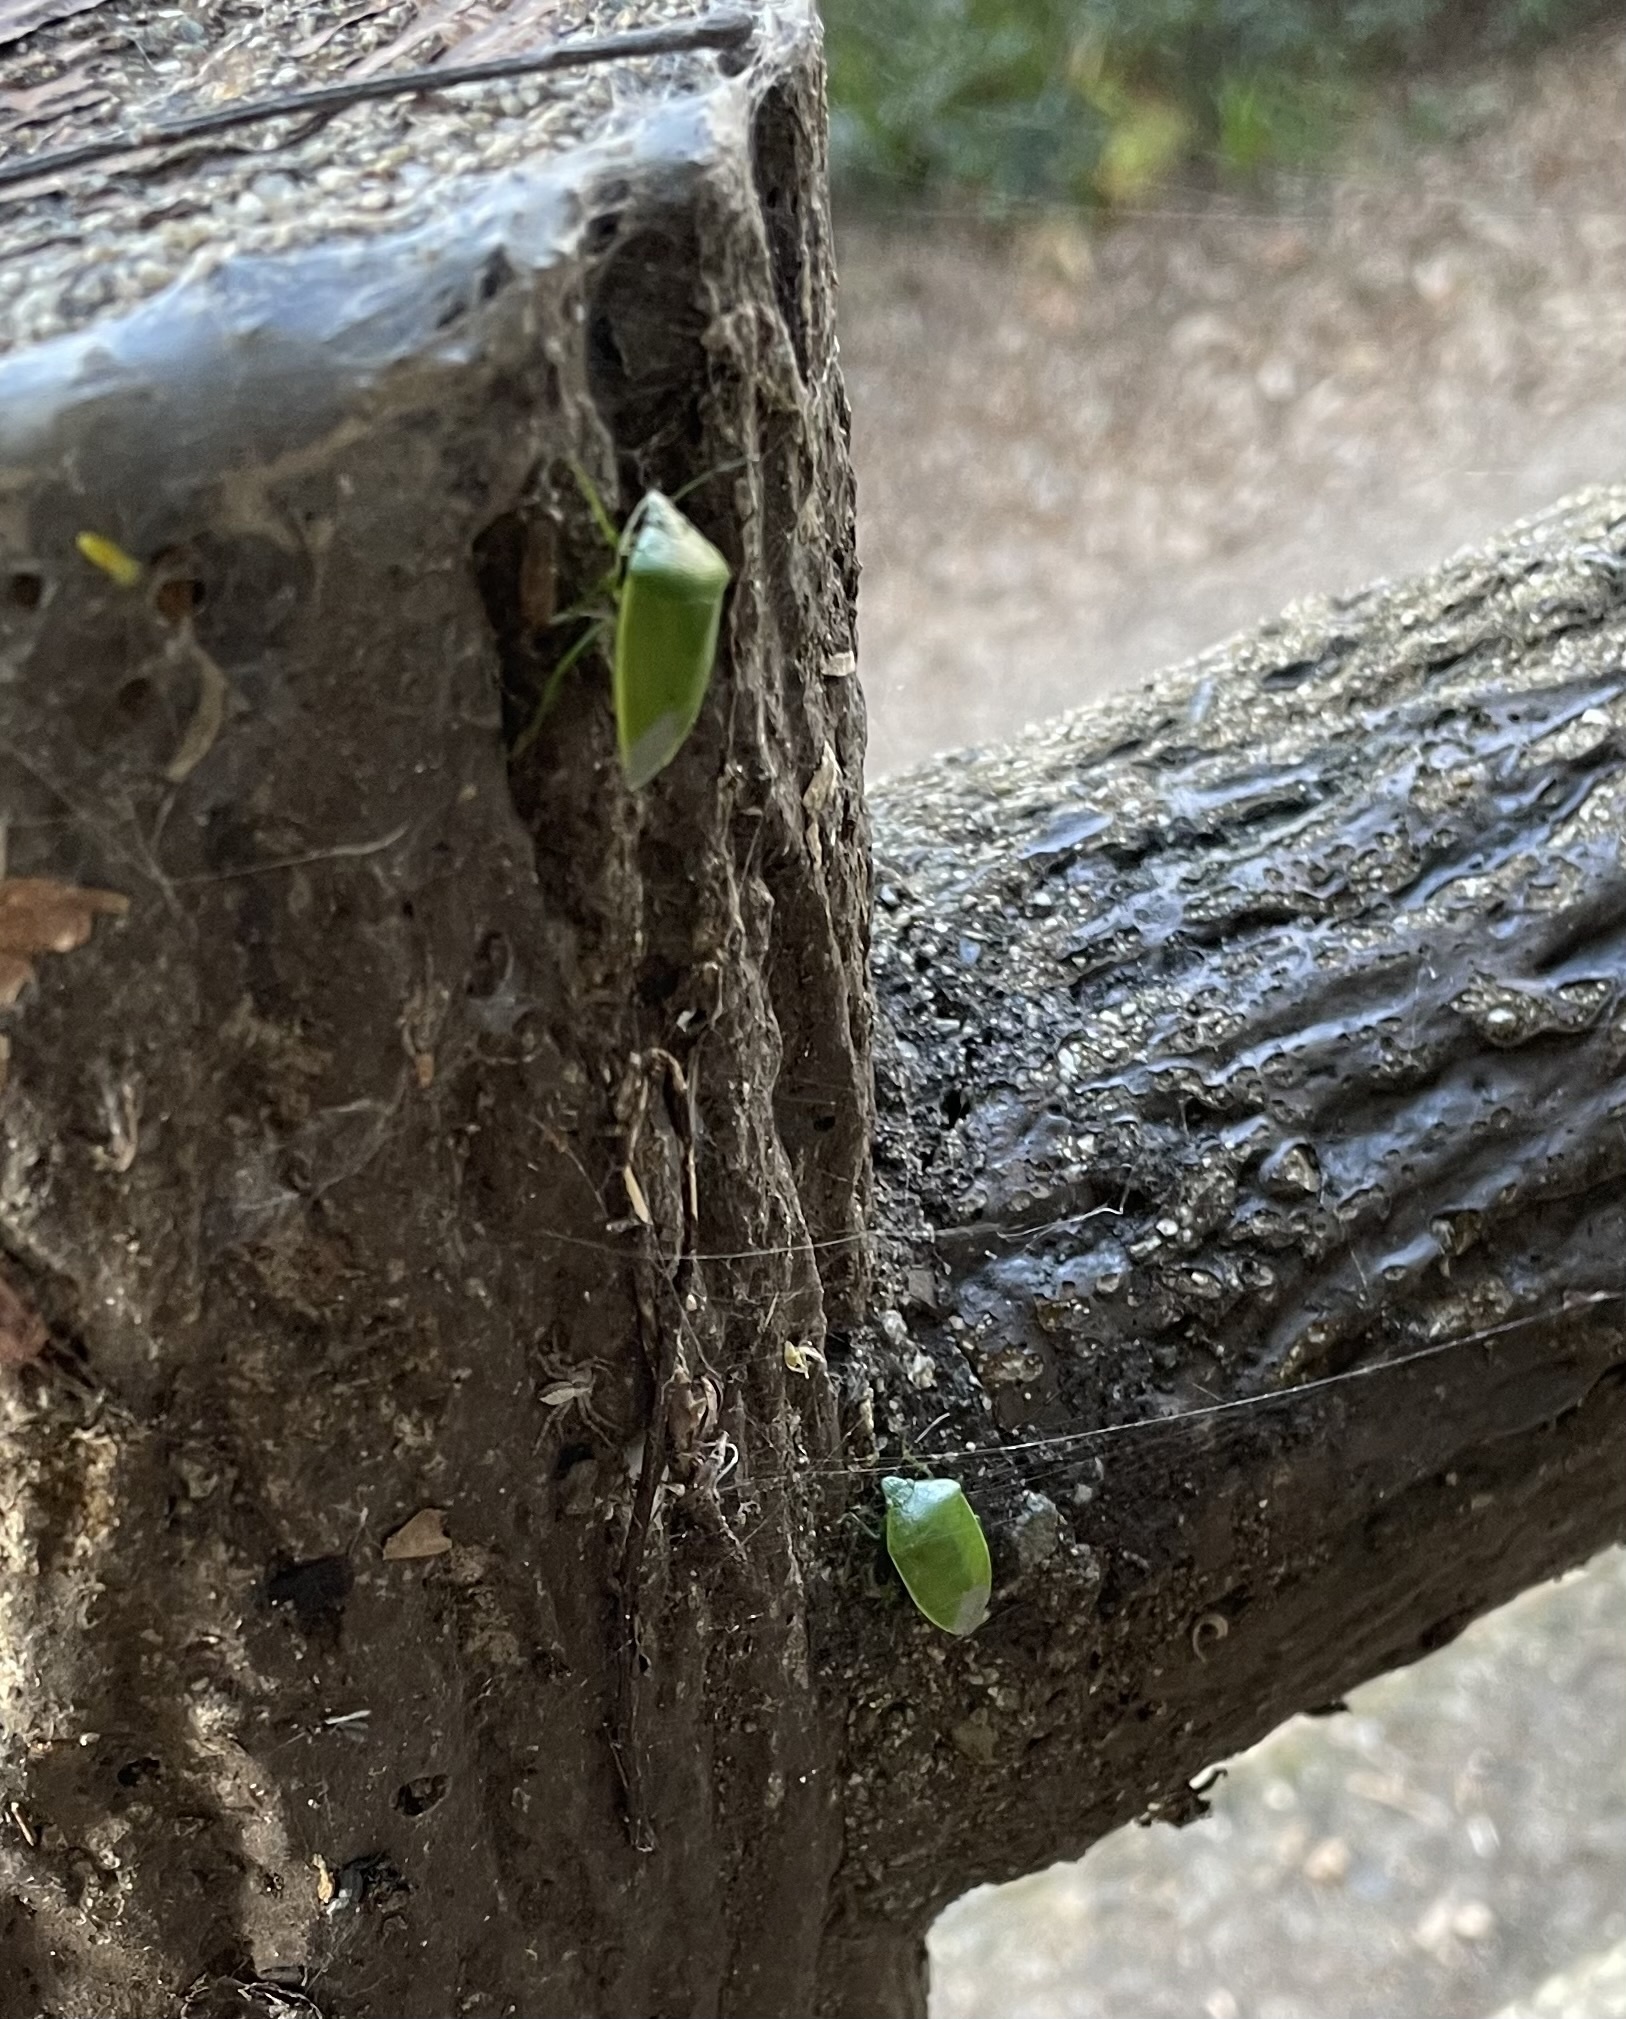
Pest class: stink_bug